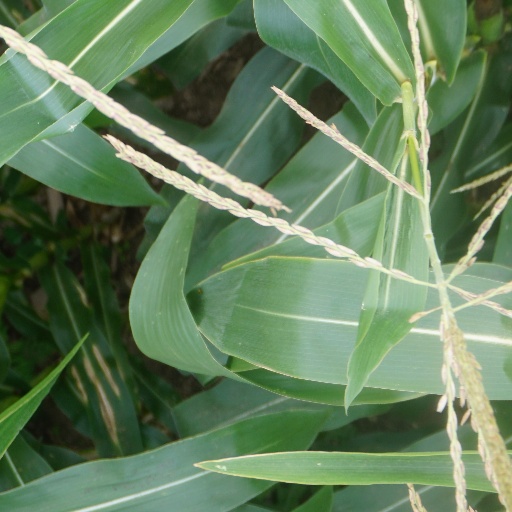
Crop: maize; corn